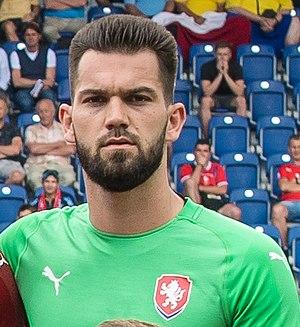
Tomáš Koubek, né le 26 août 1992 à Hradec Králové en Tchécoslovaquie, est un footballeur international tchèque, qui évolue au poste de gardien de but.